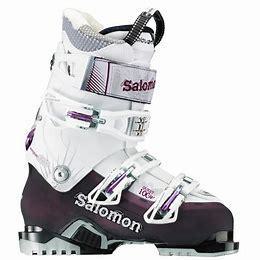
Brand: Salomon
Model: 100